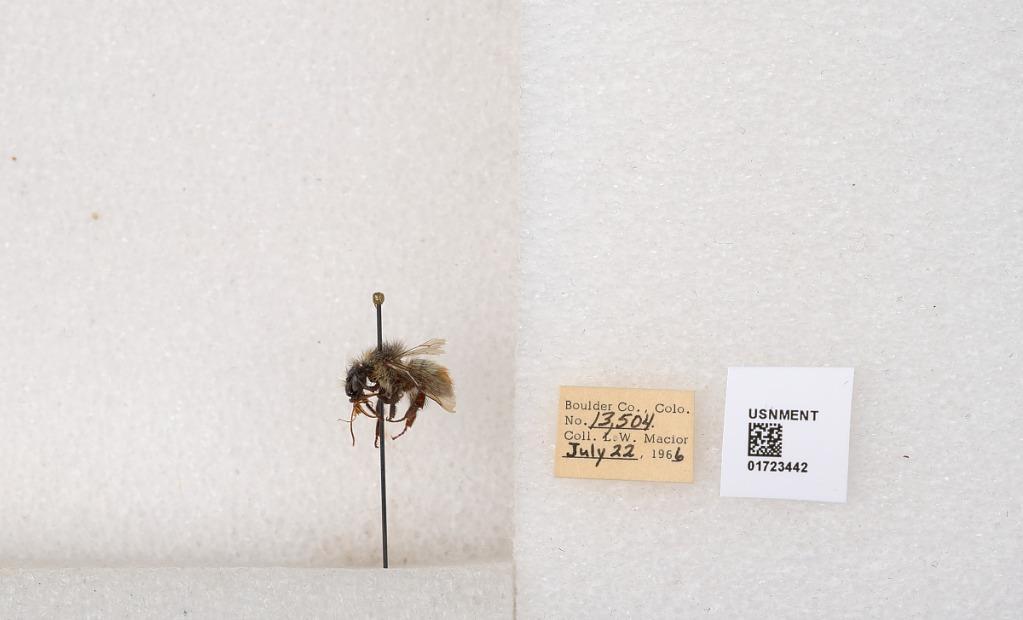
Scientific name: Bombus flavifrons Cresson
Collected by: L. Macior
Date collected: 1966-7-22
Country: United States
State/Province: Colorado
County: Boulder
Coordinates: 40.0925, -105.358